Tick-borne encephalitis

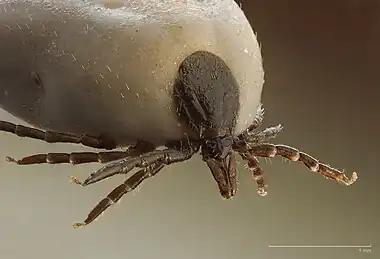
Sheep ticks ("Ixodes ricinus"), such as this engorged female, transmit the disease

It is transmitted by the bite of several species of infected woodland ticks, including "Ixodes scapularis", "I. ricinus" and "I. persulcatus", or (rarely) through the non-pasteurized milk of infected cows.